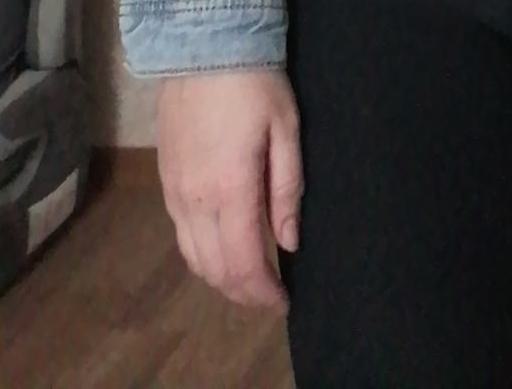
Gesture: no_gesture